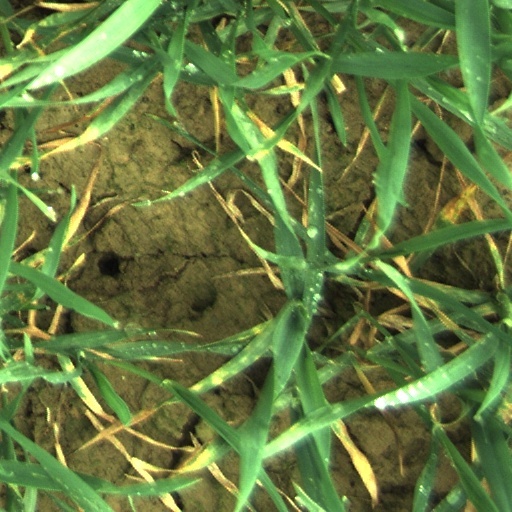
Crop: wheat